Stockbridge, Edinburgh

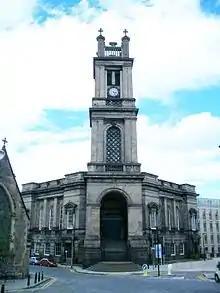
St. Stephen's Church

The eastern route into Stockbridge is marked by the local landmark, St Stephen's Church. This stands at the north end of St Vincent Street, its tower visible from the first New Town on the higher slope to the south. Originally intended to stand in the centre of Circus Place, it was redesigned and squeezed into its current restricted site on ground which falls sharply at the southern edge of the Silvermills area. It was designed by the architect William Playfair in 1827. It is unusual for its main church being raised by a storey, accessed by a tall but relatively narrow flight of steps at its frontage. Its clock pendulum is the longest in Europe.